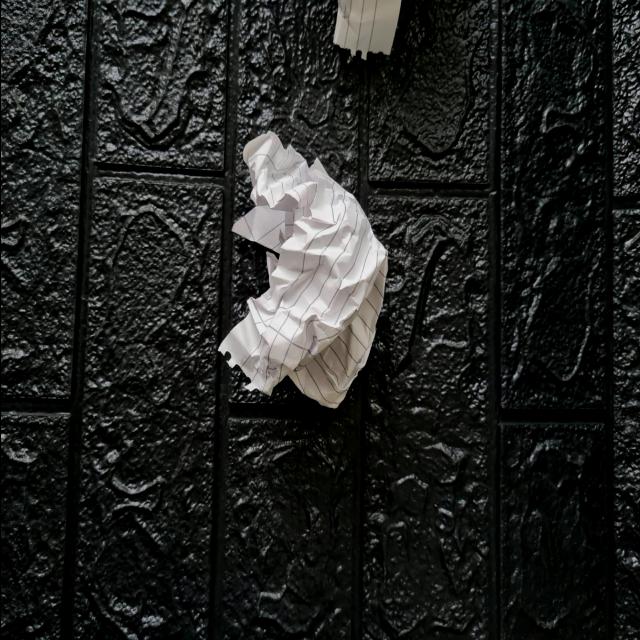
Label: tissues